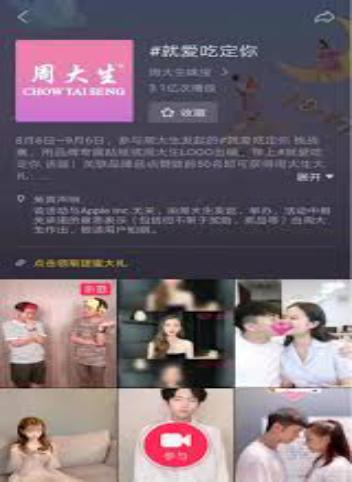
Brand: CHOW TAI SENG-2
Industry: Others